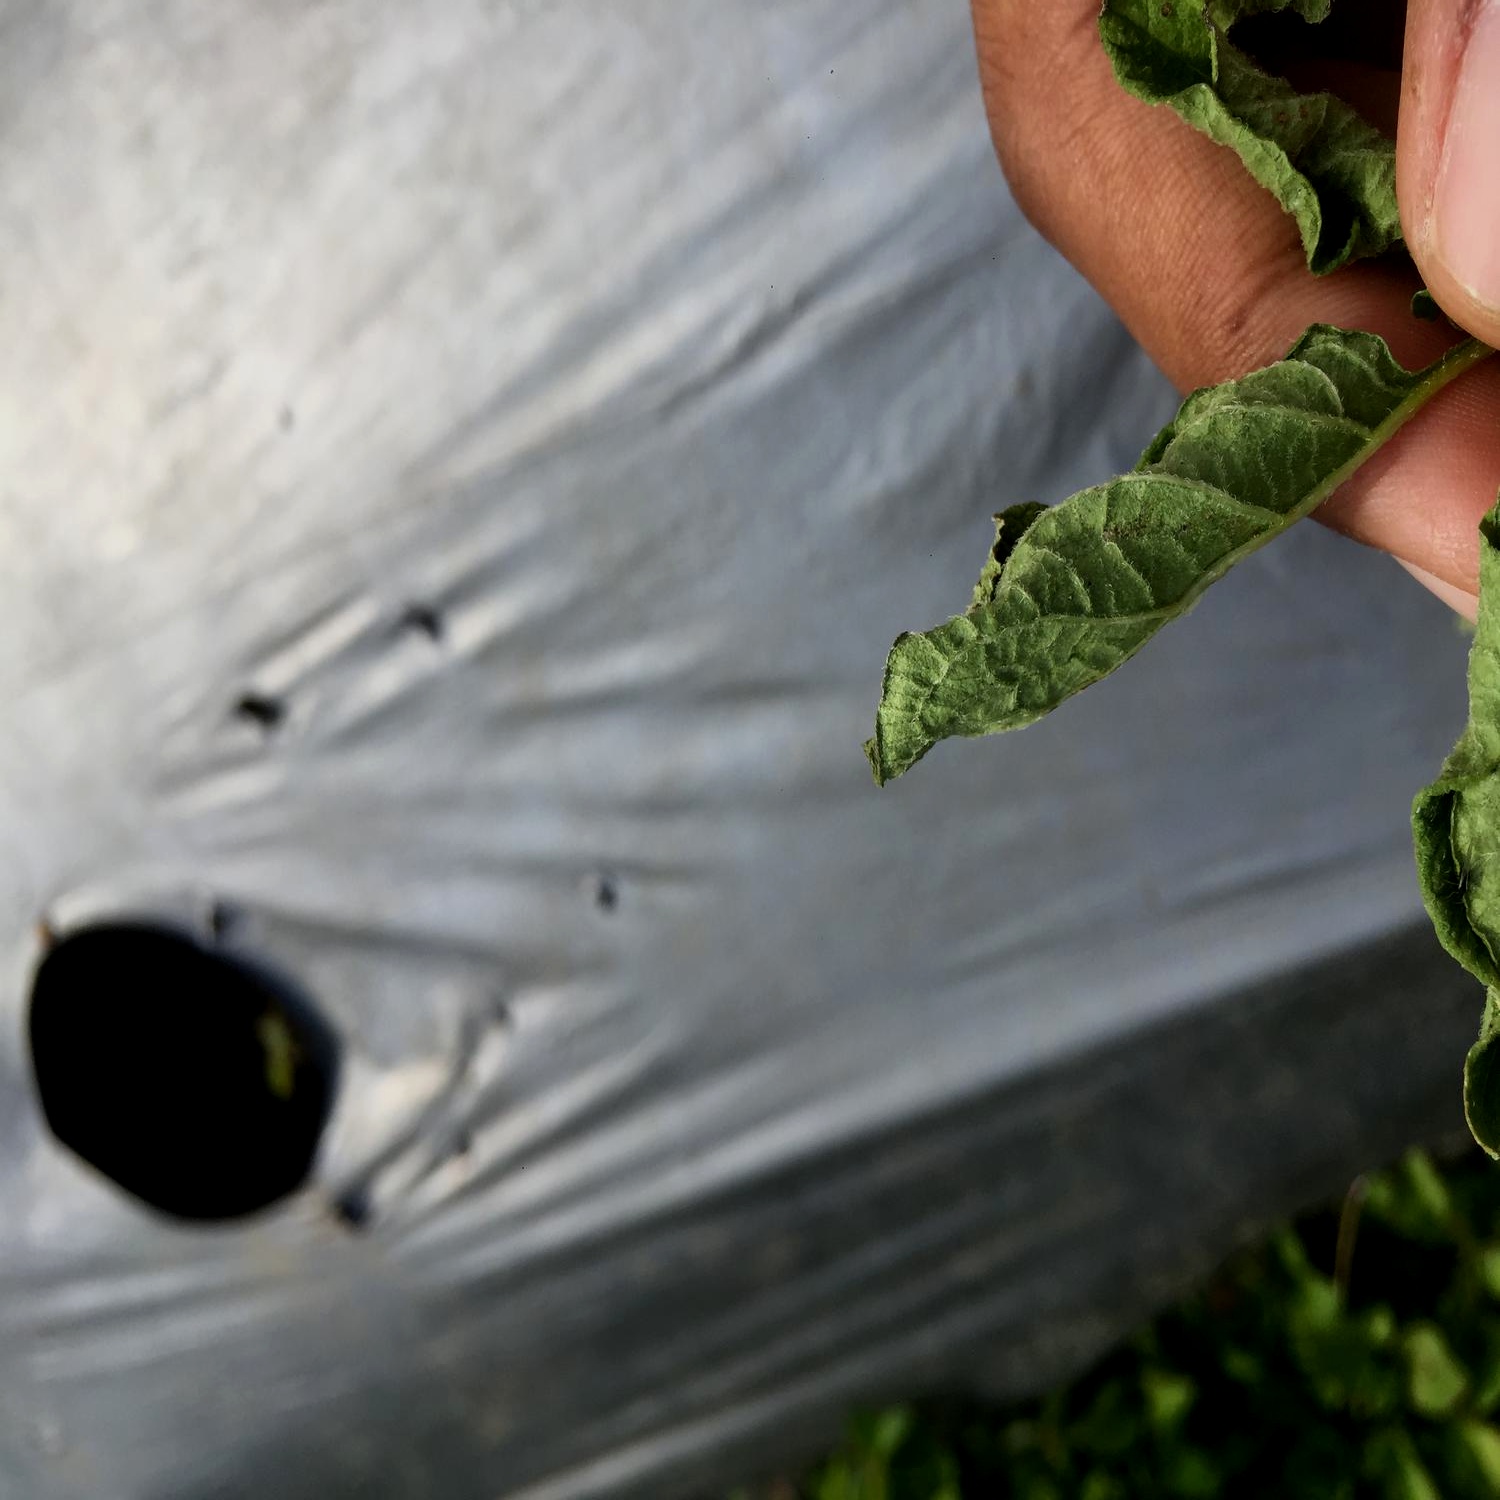
Etiqueta: Pudricion_Parda